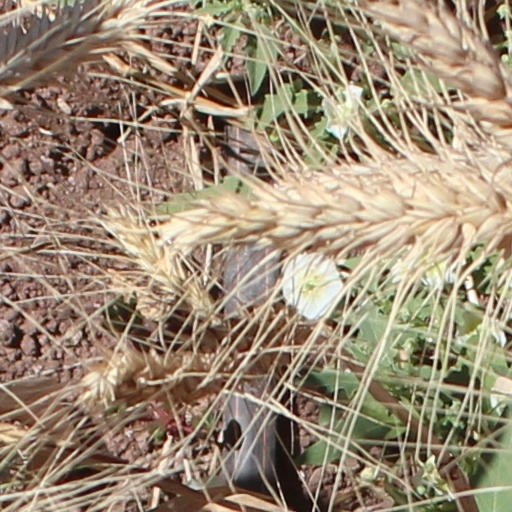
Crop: wheat